Bad News Brown (musician)

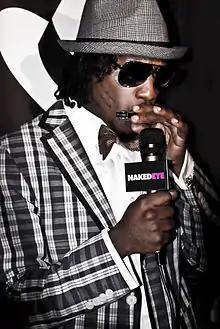
Bad News Brown in Montreal, 2010

Paul Frappier (May 8, 1977February 11, 2011), better known by his stage name Bad News Brown (at times, also as BNB and Briz Brown), was a Montreal-based Canadian entertainer, musician, and hip hop MC of Haitian origin. He was known for pairing the sound of his chief instrument, the harmonica, with hip-hop beats and rhymes. Frappier started out busking in Montreal in streets and subway stations. He later toured and opened for many well-known hip hop acts or as background musician. He also appeared as an impromptu host in "Music for a Blue Train", the 2003 documentary about busker musicians in the Montreal Metro subway train system. In 2004, he signed a management deal with E-Stunt Entertainment Group. In 2009, he established his own record label, Trilateral Entertainment Inc., and released his debut album "Born 2 Sin". Brown was found murdered in an alley near the Lachine Canal in Montreal on February 11, 2011. The feature film "BumRush", featuring Brown in a leading role, premiered posthumously on April 1, 2011.